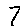
Label: 7